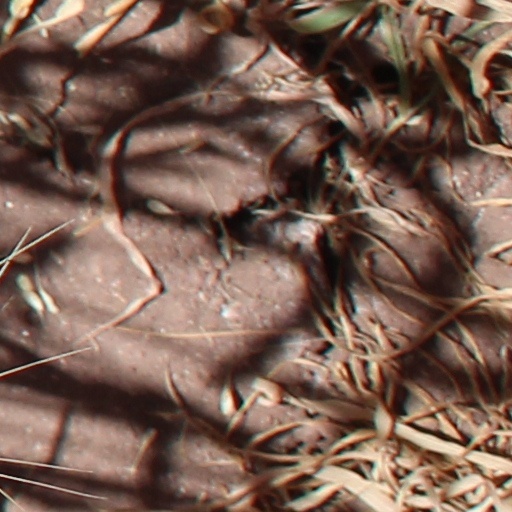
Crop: wheat